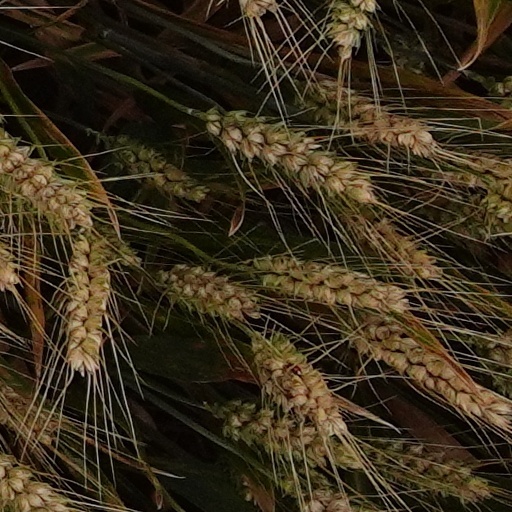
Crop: wheat